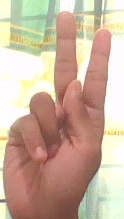
ASL sign: K